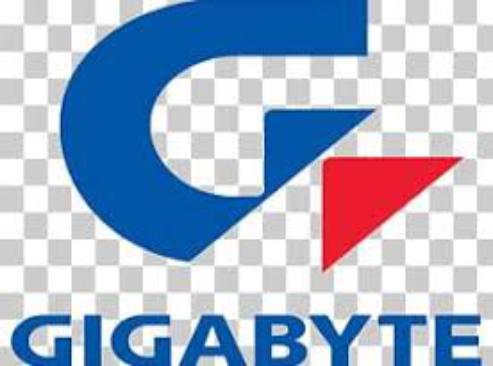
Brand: Gigabyte
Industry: Electronic